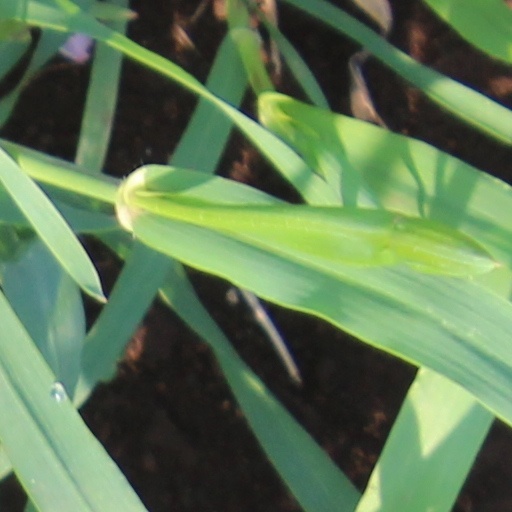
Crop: wheat